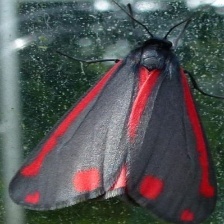
Species: CINNABAR MOTH